Red Hair (film)

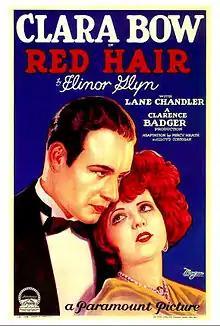
1928 theatrical poster

Red Hair is a 1928 silent film starring Clara Bow and Lane Chandler, directed by Clarence G. Badger, based on a 1905 novel by Elinor Glyn, and released by Paramount Pictures.